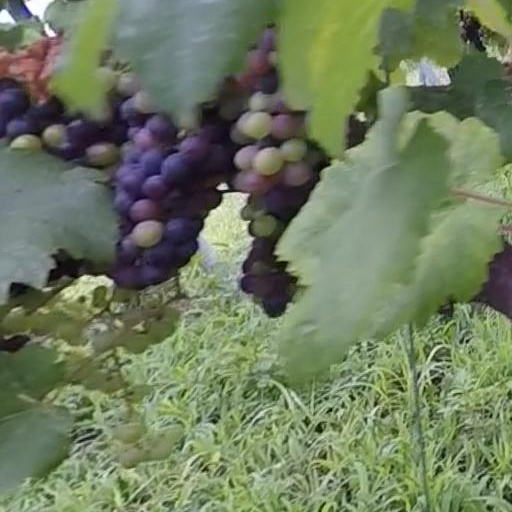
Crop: grape